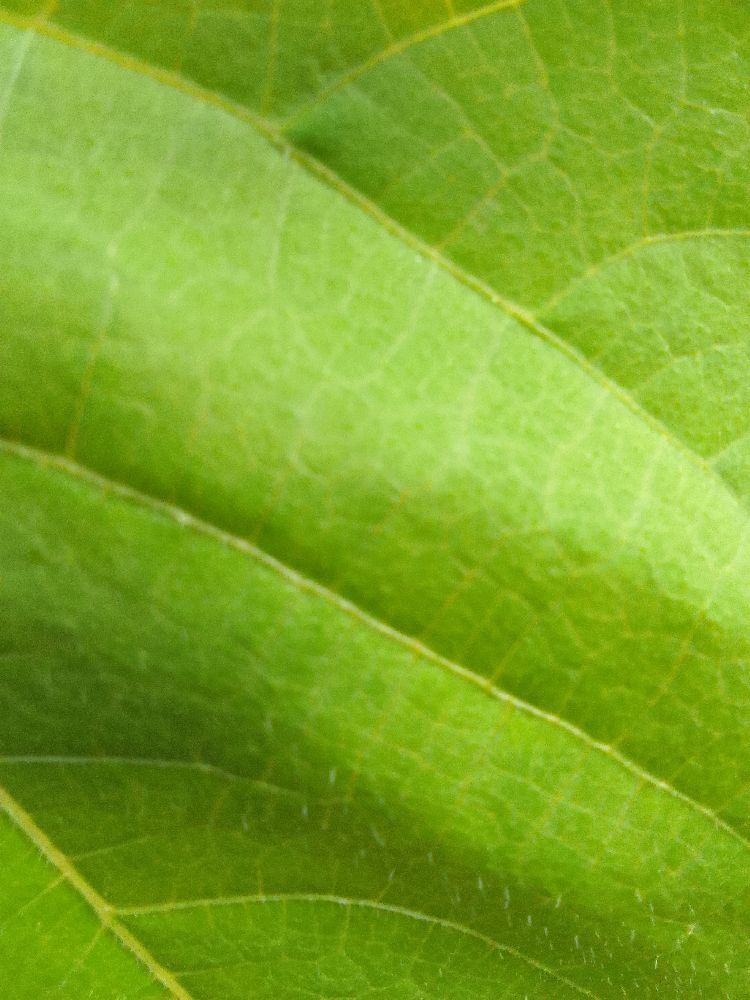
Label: healthy